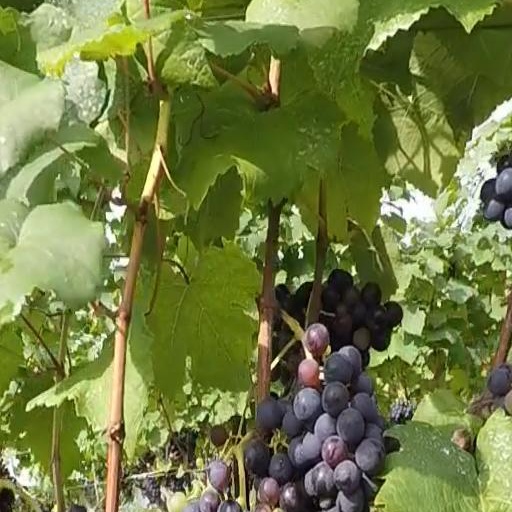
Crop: grape